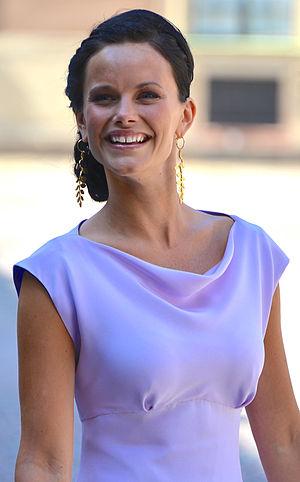
Sofia Hellqvist sur le chemin de l'église du château au palais royal à Stockholm avant le mariage entre la princesse Madeleine et Christopher O'Neill 8 Juin 2013. Español: Sofia Hellqvist en el camino a la iglesia del castillo en el Palacio Real de Estocolmo antes de la boda entre la princesa Magdalena y Christopher O'Neill 08 de junio 2013.